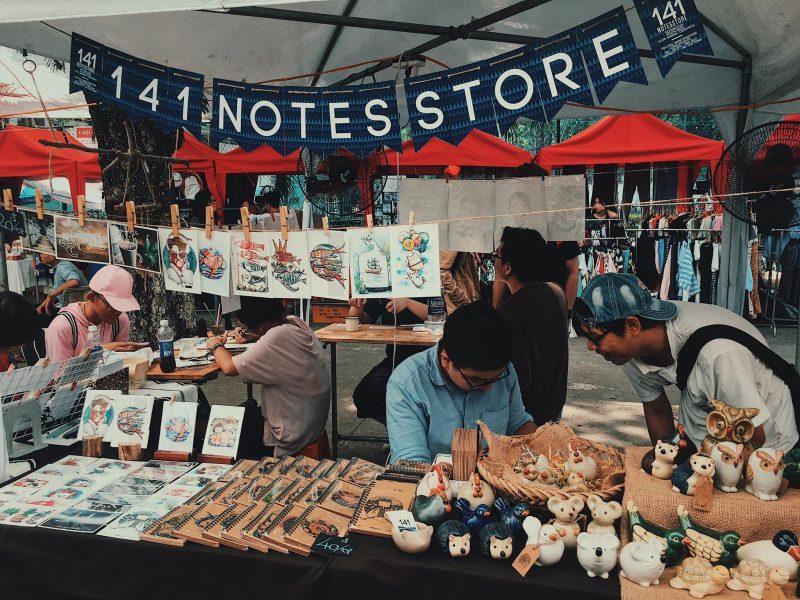
có nhiều bức tranh đang được treo ở trên một sợi dây